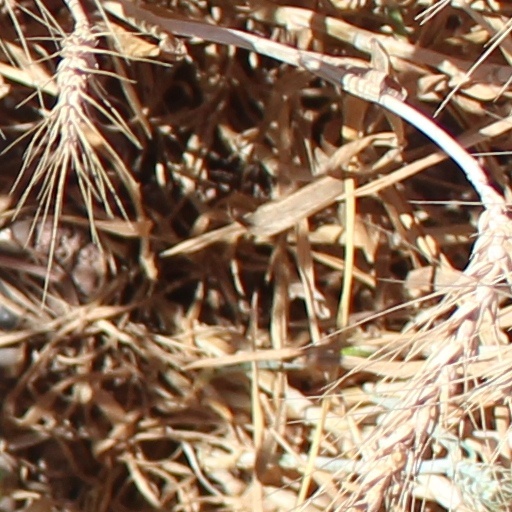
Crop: wheat